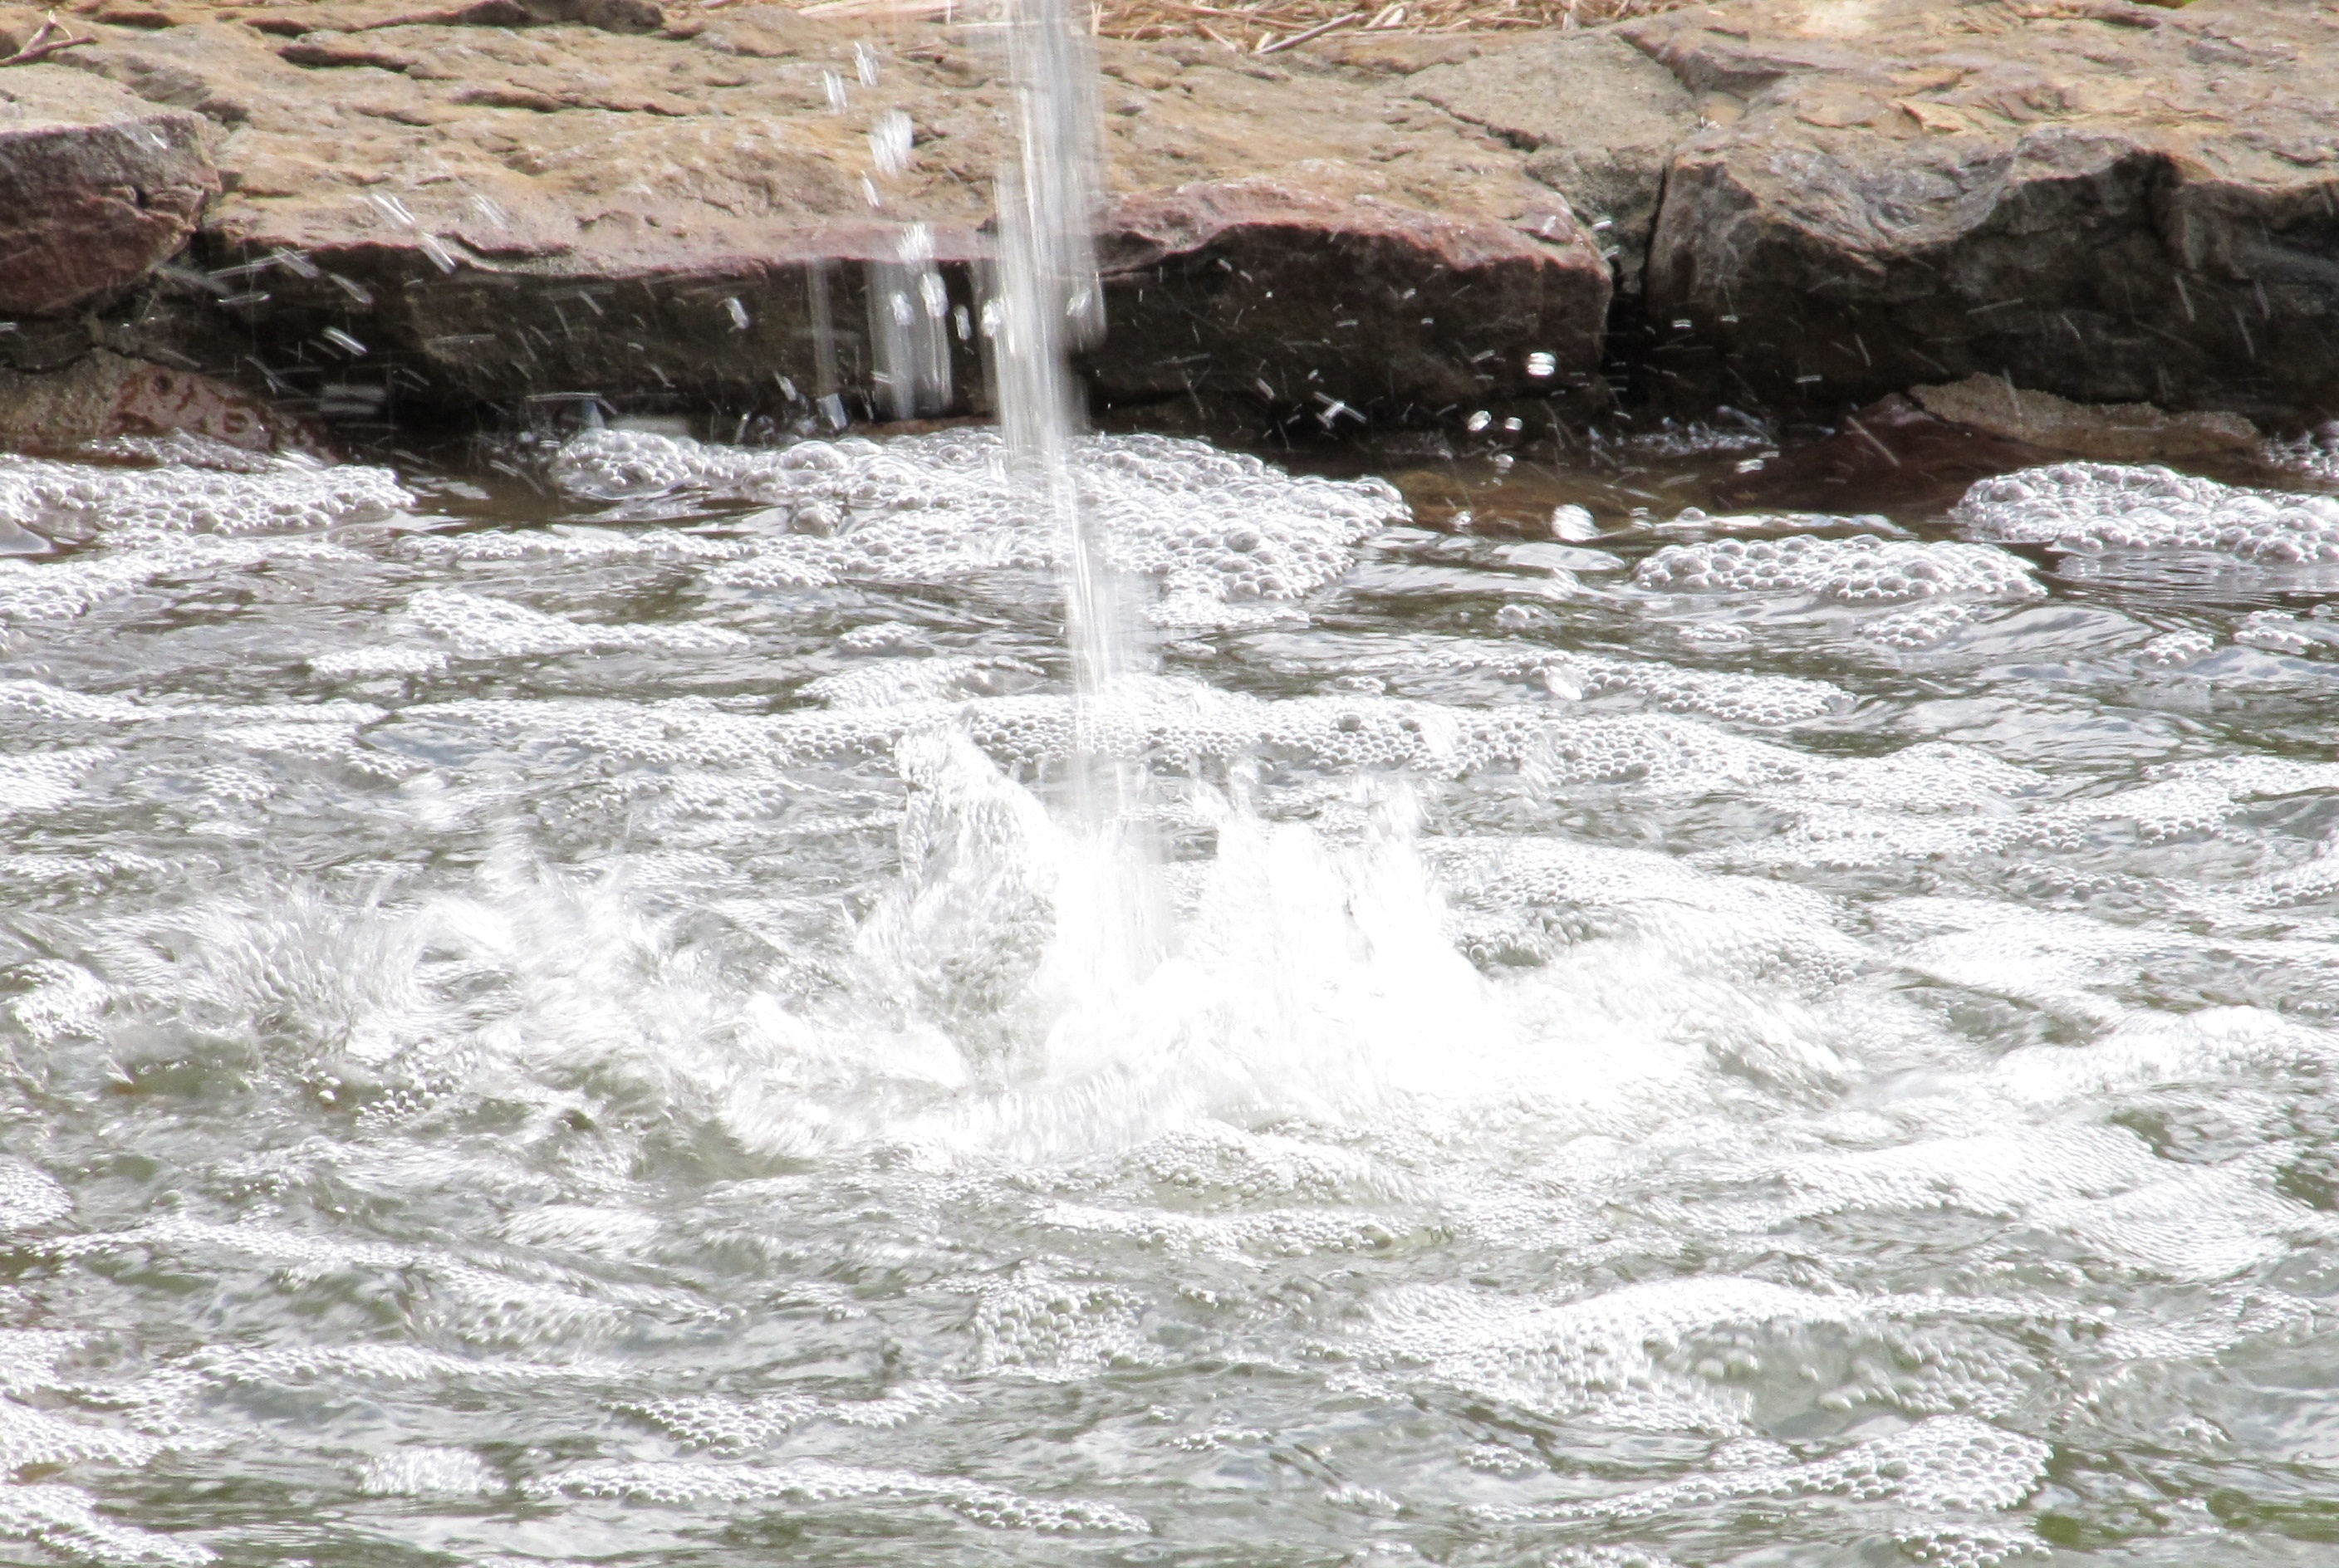
water, rock, waterfall, liquid, structure, wave, wet, river, motion, pond, stream, flow, cascade, flowing, splash, scenic, serene, rapid, splashing, body of water, landscaping, droplets, drops, water feature, watercourse, wadi, water splashing, geological phenomenon, wind wave